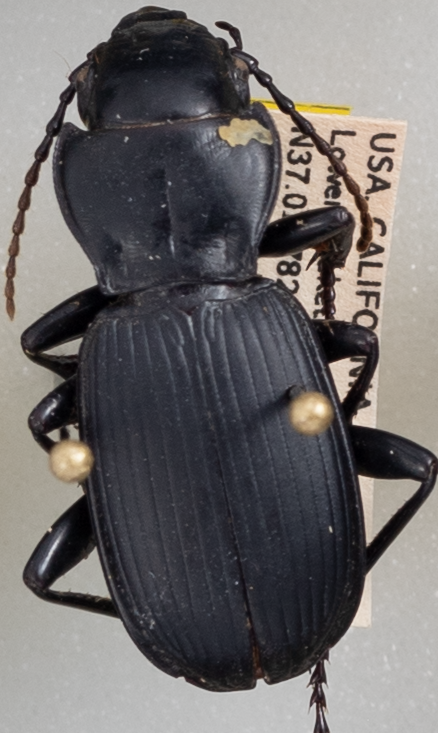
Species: Pterostichus lama
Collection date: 2022-07-19
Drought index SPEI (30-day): -0.8
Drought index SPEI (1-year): -1.01
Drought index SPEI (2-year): -2.09